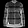
Label: Shirt